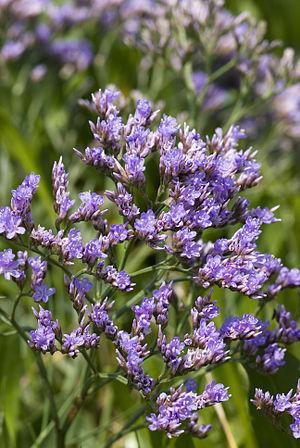
Limonium vulgare Baie d'Authie (Somme), France